Robert Shwartzman

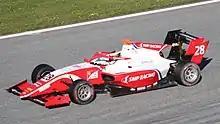
Shwartzman driving the Dallara F3 2019 during the 2019 Spielberg Formula 3 round

Following the merger of the FIA Formula 3 European Championship and GP3 Series into the new FIA Formula 3 Championship in 2019, Prema announced Shwartzman as one of its drivers for the inaugural season. Shwartzman qualified on pole for the first Barcelona race and initially finished the race in second before being promoted to race winner following a time penalty to Christian Lundgaard. In the following day's race, he finished fourth.